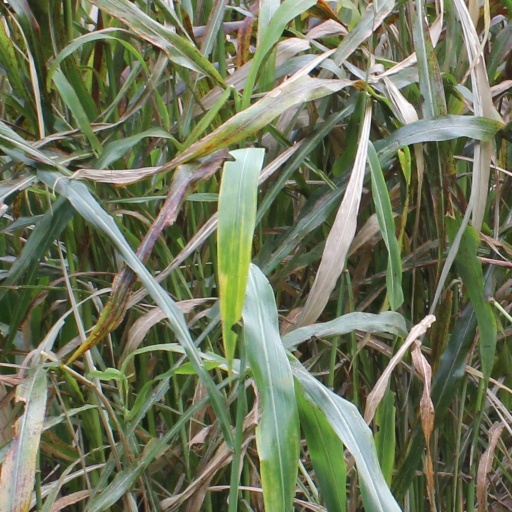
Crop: sorghum